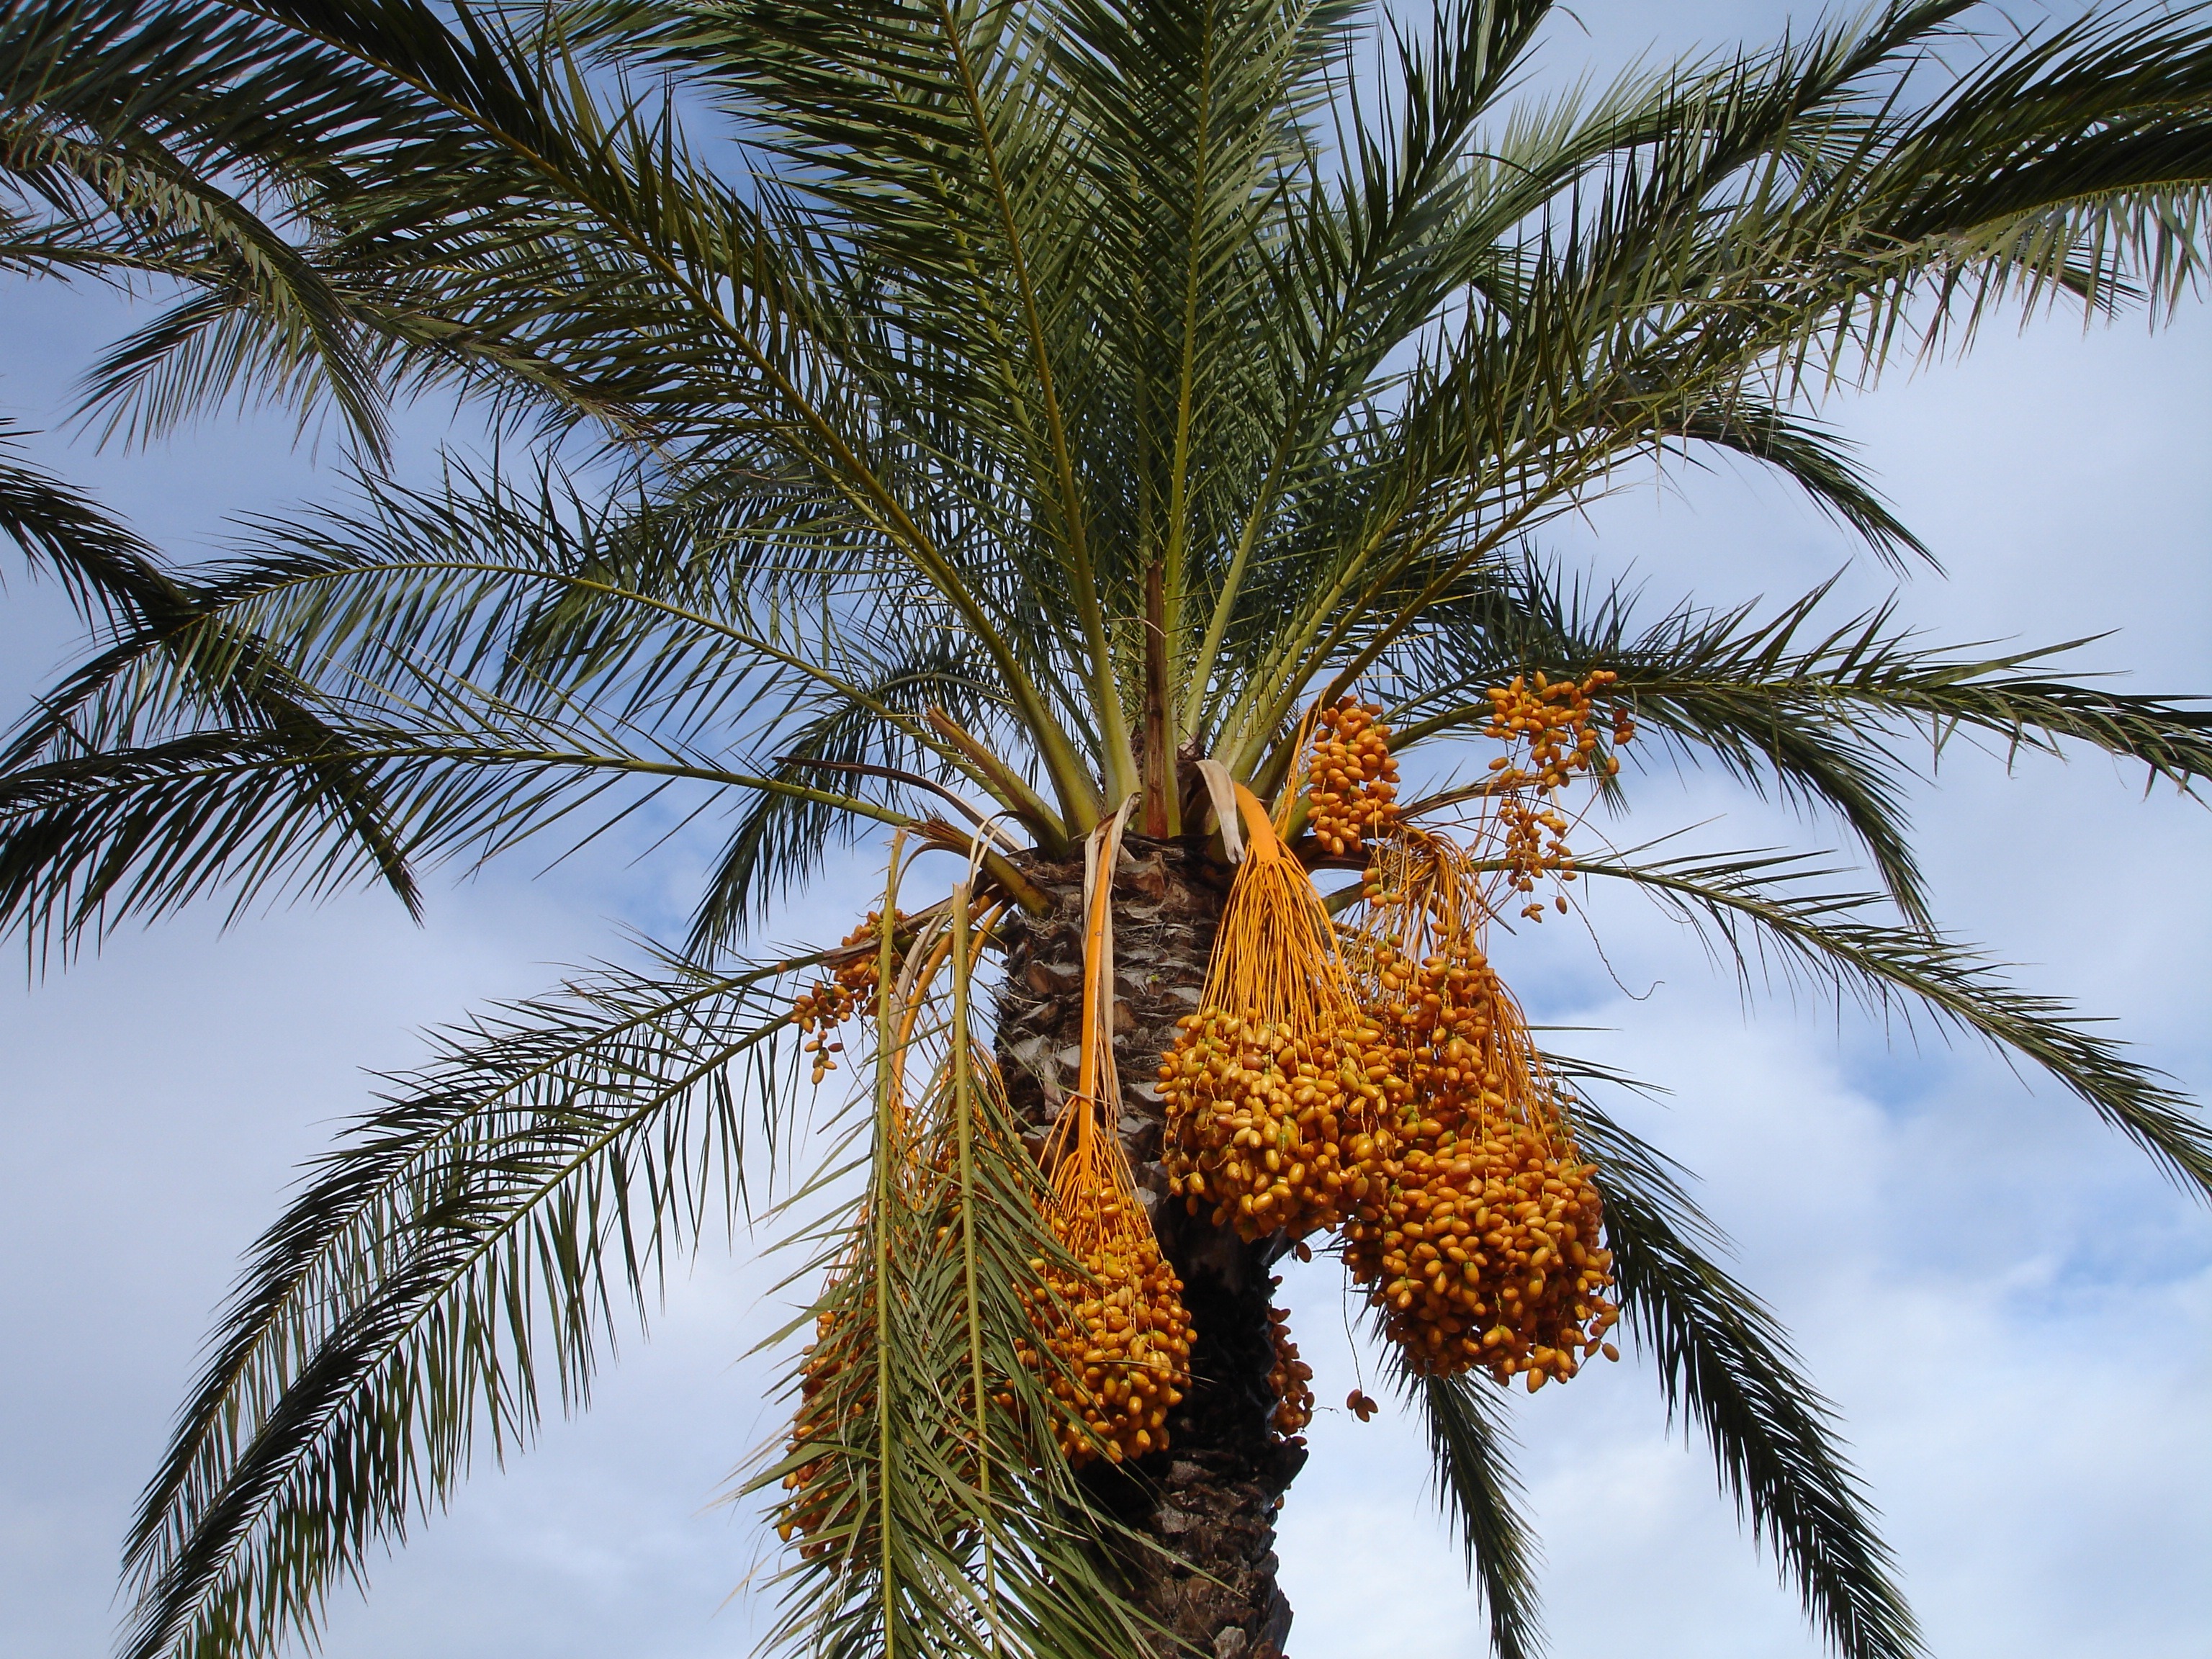
tree, branch, plant, fruit, food, palm, produce, botany, coconut, seeds, fruits, exotic, dates, flowering plant, date palm, woody plant, land plant, arecales, palm family, borassus flabellifer, phoenix dactylifera